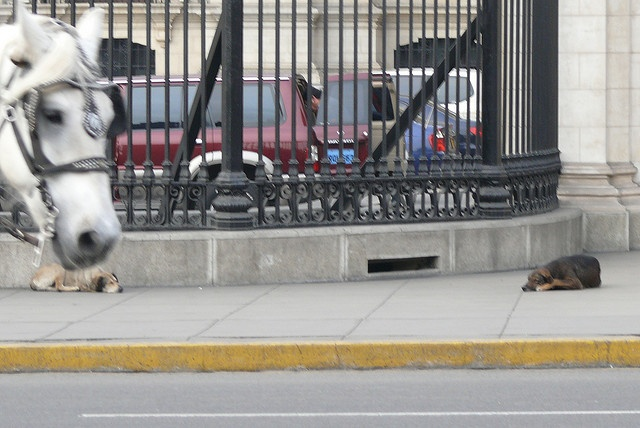
Two small dogs are lying on the side walk
A dog laying on a sidewalk near a fence with a horse in the foreground.
Two dogs lie on the sidewalk as a horse passes by.
Two dogs are lying on the pavement as the white horse passes by.
Two dogs sleeping on the public sidewalk as a horse passes by.